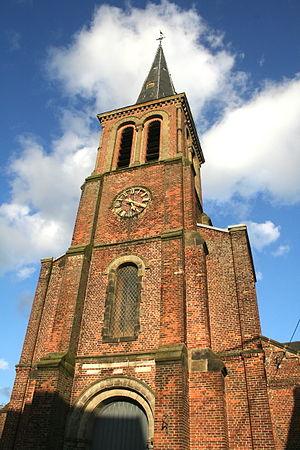
Ligne (Belgique), l’église de la Sainte Vierge.
Ligne est une section de la ville belge d’Ath située en Région wallonne dans la province de Hainaut. Ce gros bourg se trouve au bord de la Dendre occidentale, à cinq kilomètres à l’ouest